Montmorency River

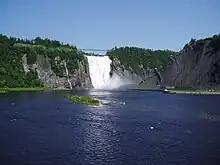
Montmorency Falls

In 1608, Samuel de Champlain visited the falls at the mouth of the river and named it "le grand saut de Montmorency" ("the great falls of Montmorency") in honour of Charles de Montmorency (1537–1612), to whom Champlain had dedicated his explorations. The name of the falls came to be applied to the whole river, as the 1641 map by Jean Bourdon showed it as "Saut de Montmorency".